Phineas Gage

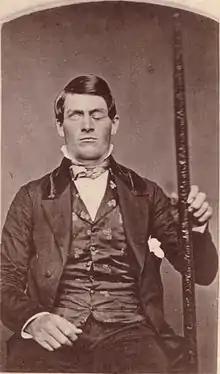
The second portrait of Gage identified (2010)

In the 19th-century debate over whether the various mental functions are or are not localized in specific regions of the brain , both sides managed to enlist Gage in support of their theories. For example, after Eugene Dupuy wrote that Gage proved that the brain is not localized (characterizing him as a "striking case of destruction of the so-called speech centre without consequent aphasia") Ferrier replied by using Gage (along with the woodcuts of his skull and tamping iron from Harlow's 1868 paper) to support his thesis that the brain "is" localized.